Adam Bomb

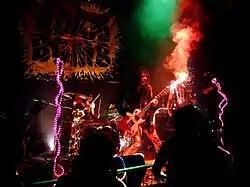
Adam Bomb Band at Dundee Doghouse 2007

Bomb signed a management deal with Leber Krebs, and moved to NYC to start the Adam Bomb Band with former Billy Idol drummer Gregg Gerson, Billy Idol/Riot bassist Phil Feit, and Aerosmith guitarist Jimmy Crespo. They recorded "Fatal Attraction" in 1985. The band later moved again to Los Angeles, and for a time, opened for bands Armored Saint and Metallica.